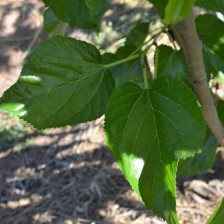
Variety: ChiangMaiBuriram60